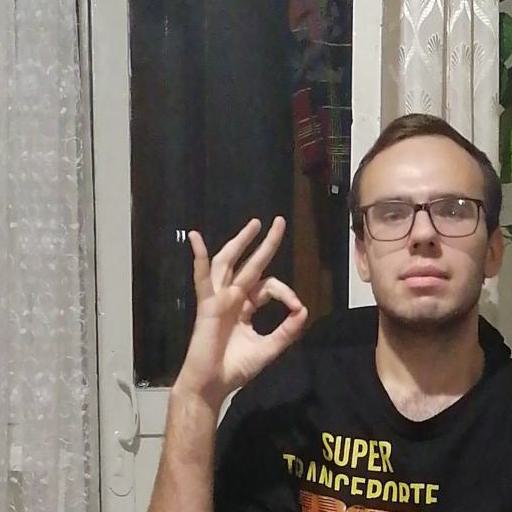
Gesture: ok